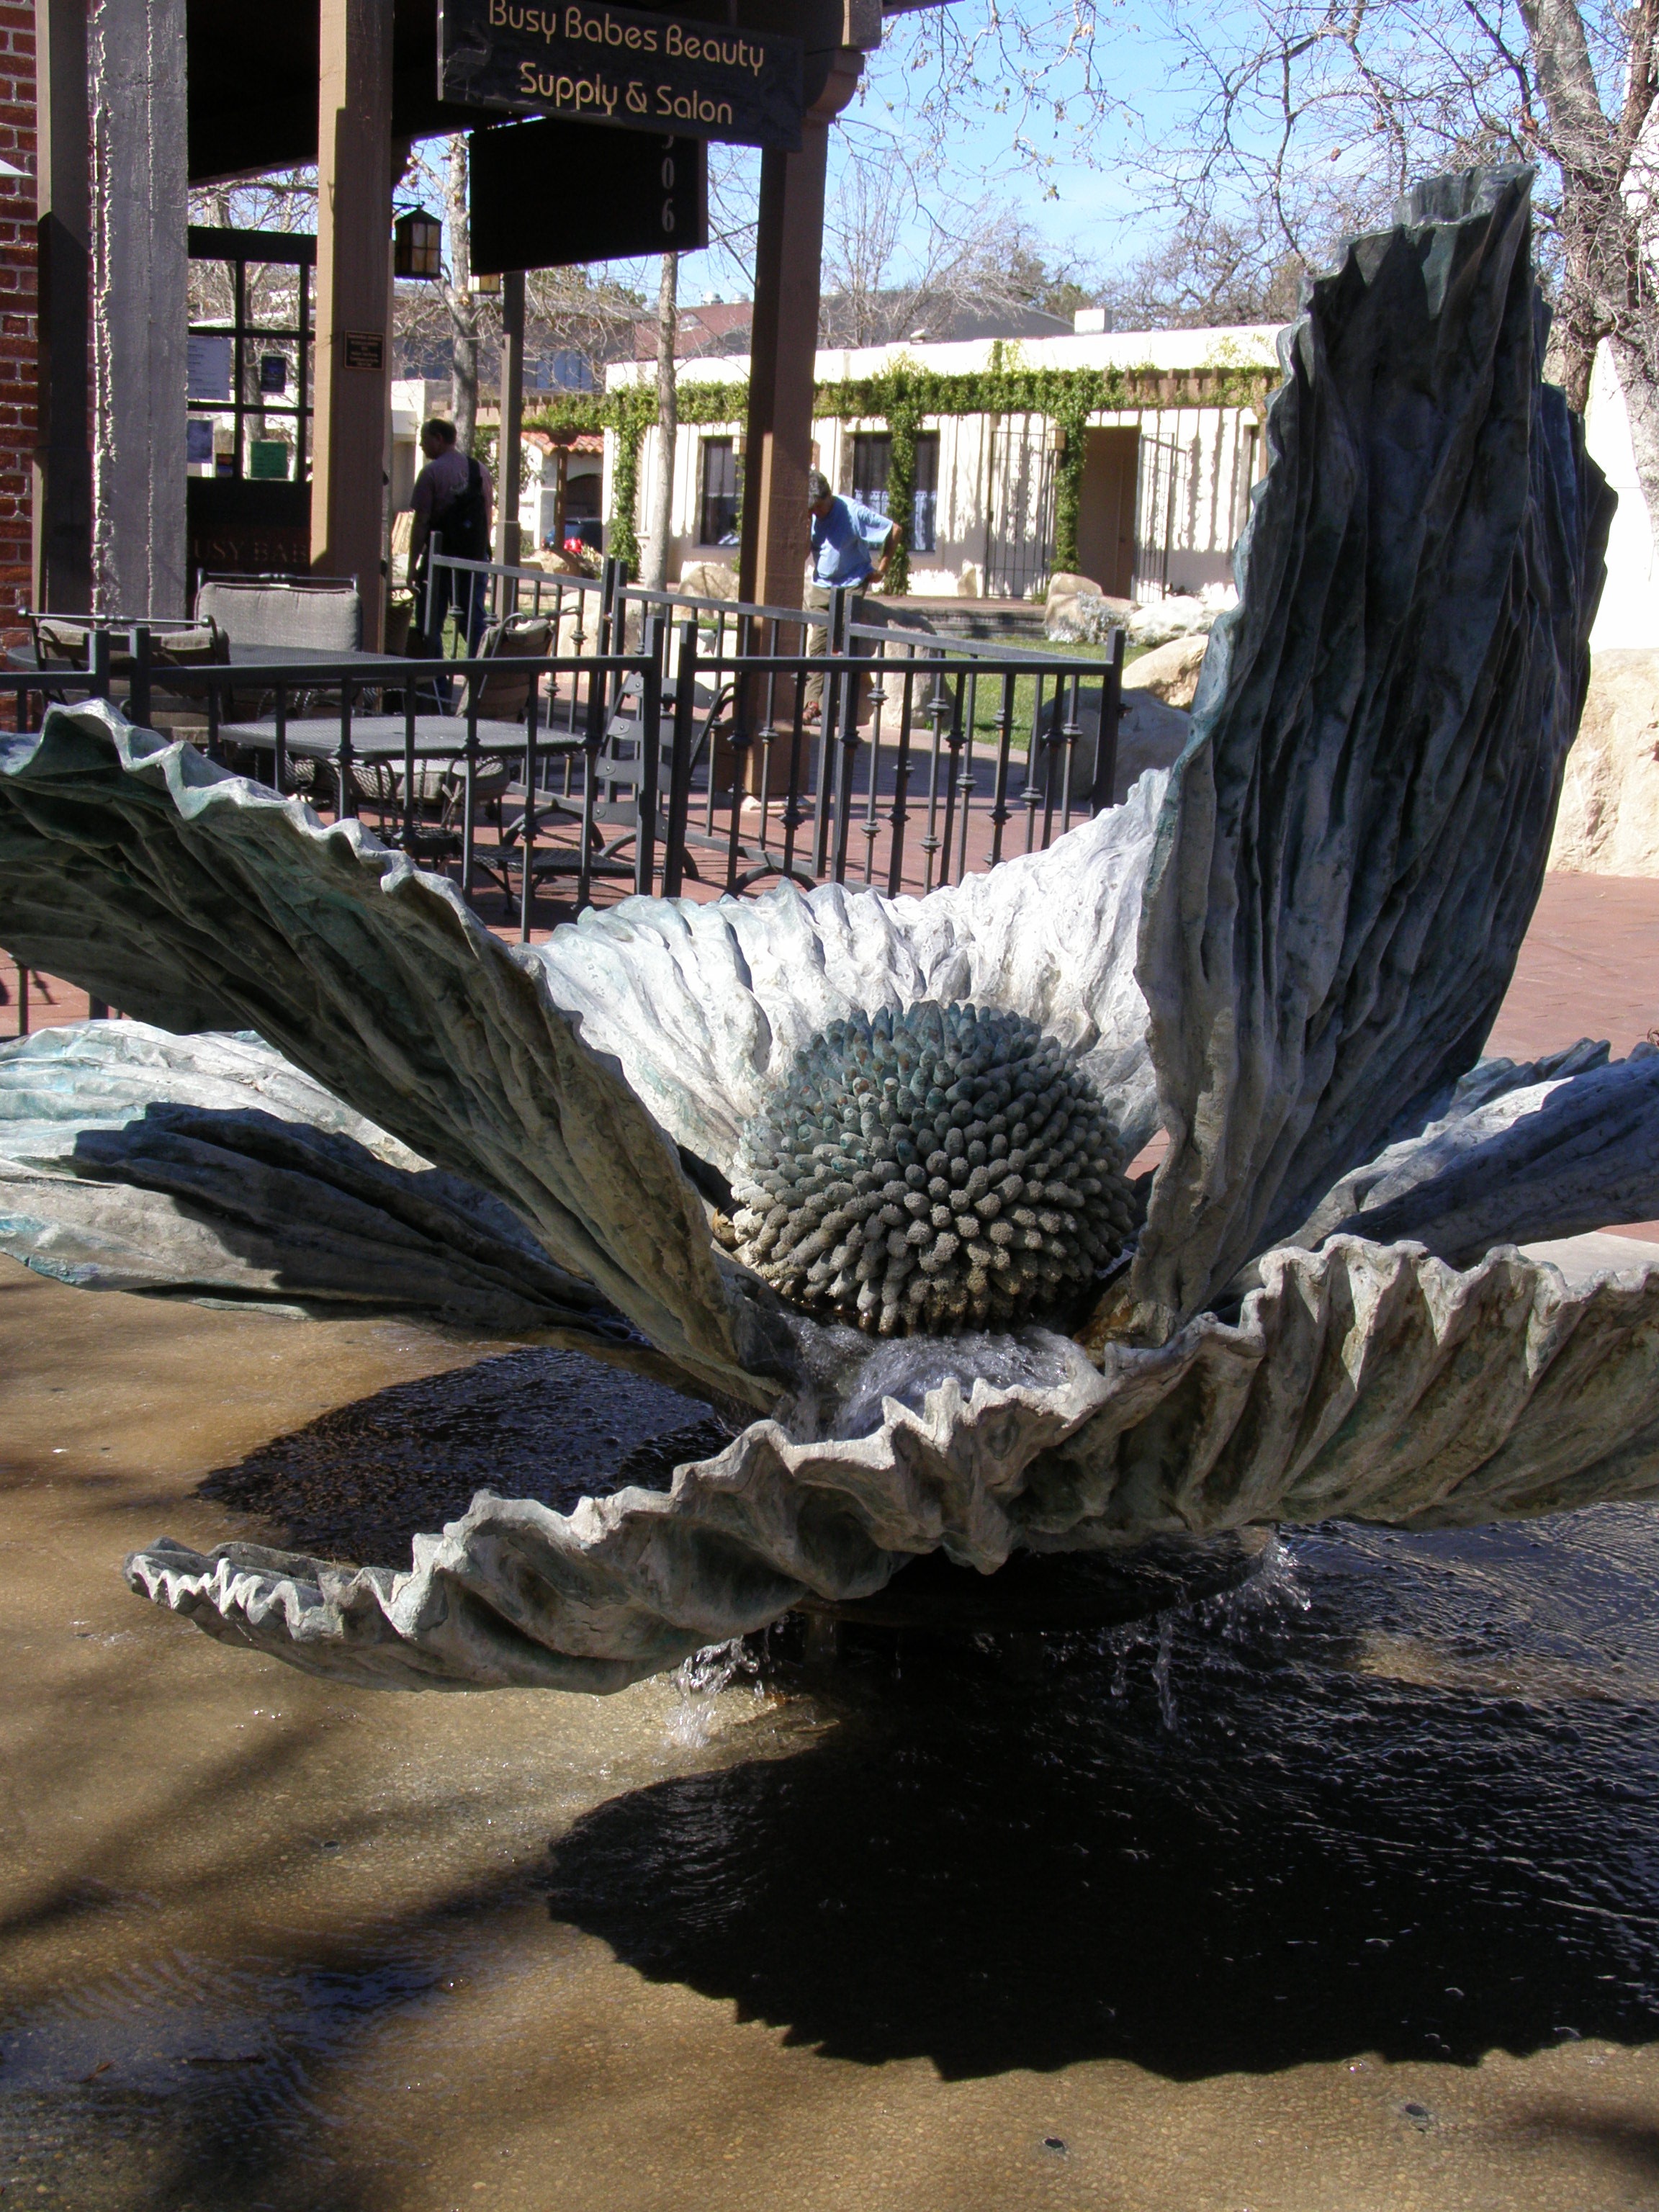
tree, water, rock, bird, architecture, plant, flower, travel, statue, landmark, sculpture, art, ojai, arecales